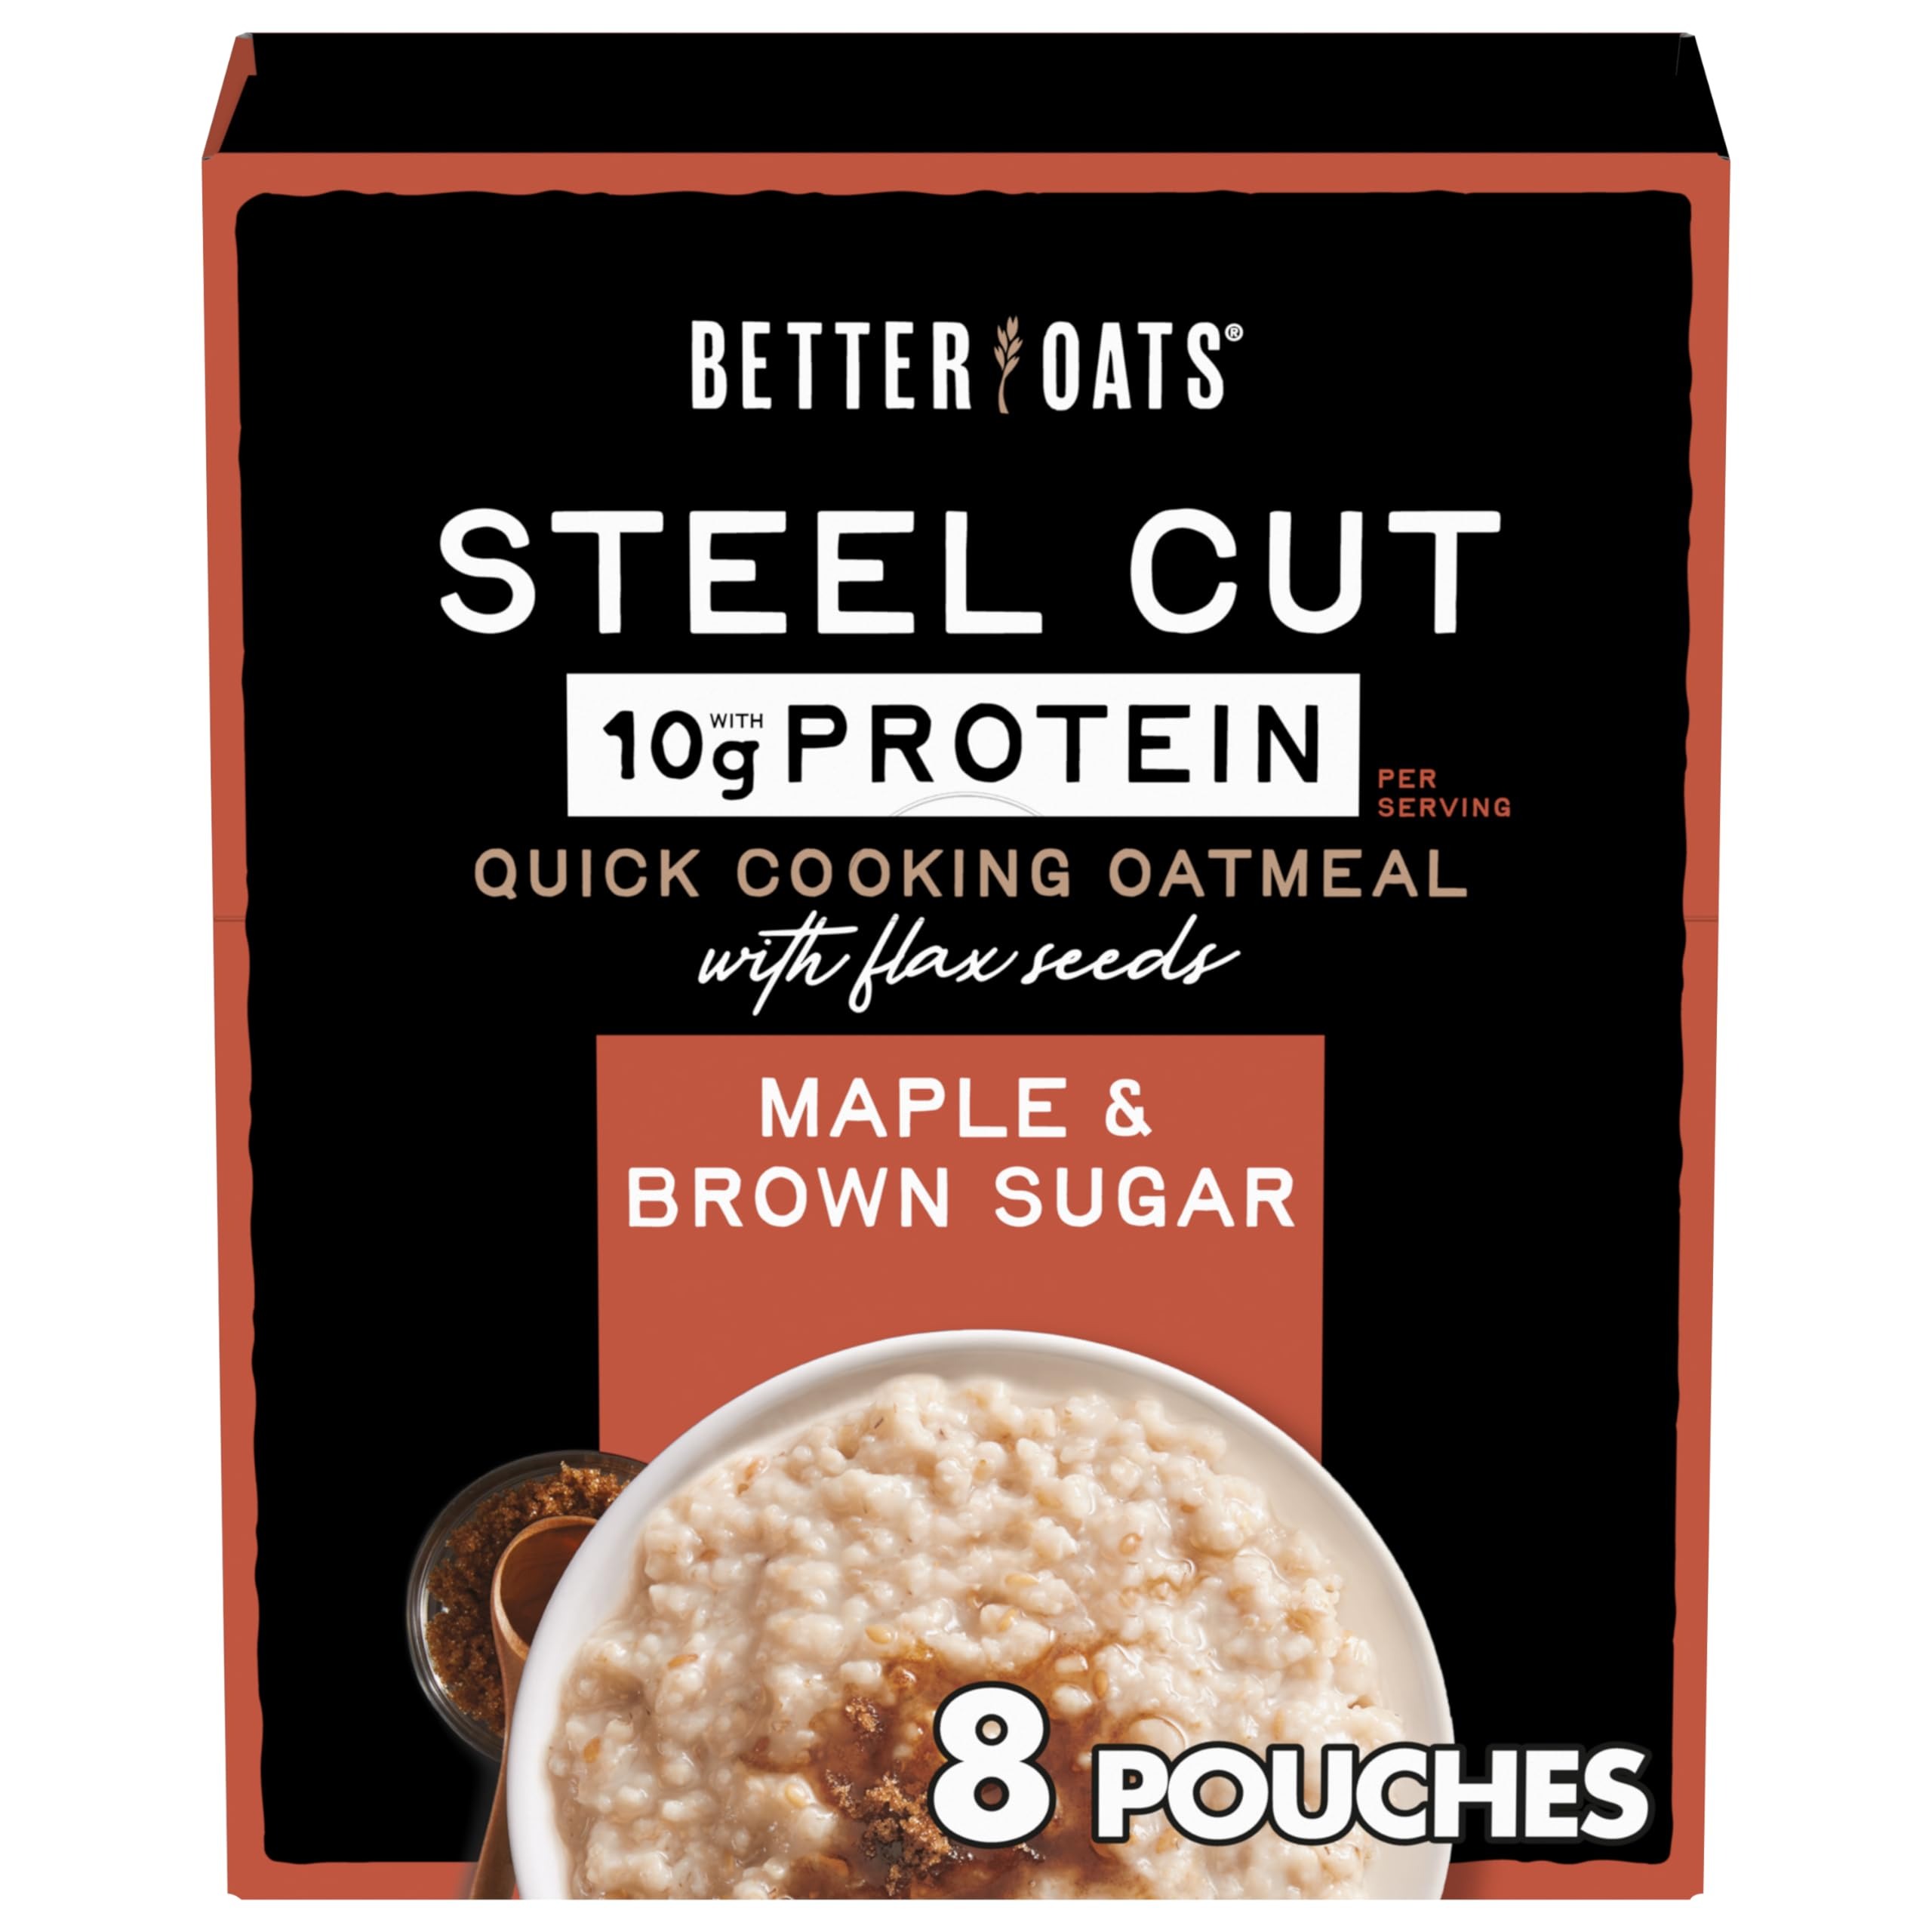
Item Name: Better Oats Steel Cut Protein Maple and Brown Sugar Oatmeal with Flax Seeds, Quick-Cooking, Box of 8 Pouches (Pack of 6)
Bullet Point 1: Includes pack of six (6), 8 pouch boxes of Better Oats Steel Cut Protein Oatmeal with Flax Seeds
Bullet Point 2: Protein oatmeal pouches contain a hearty mix of steel cut oats, flax seeds, and rich maple brown sugar flavor for a wholesome start to your morning
Bullet Point 3: The quick cooking oatmeal packets conveniently cook a bowl of hot cereal in 2 minutes and 15 seconds and feature an easy to read liquid measuring line
Bullet Point 4: Better Oats protein oatmeal with flax seed delivers rich maple and brown sugar oatmeal flavor and offers a hearty texture to your breakfast oatmeal
Bullet Point 5: This protein oatmeal with flax seeds contains 10 grams of protein per serving which can help you feel full longer
Value: 76.2
Unit: Ounce

Price: 4.39